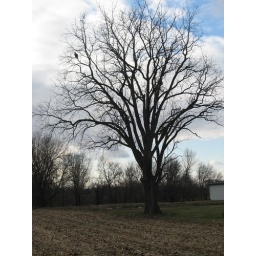
My mom spotted this eagle perched in a tree in a field not too far away from their house.